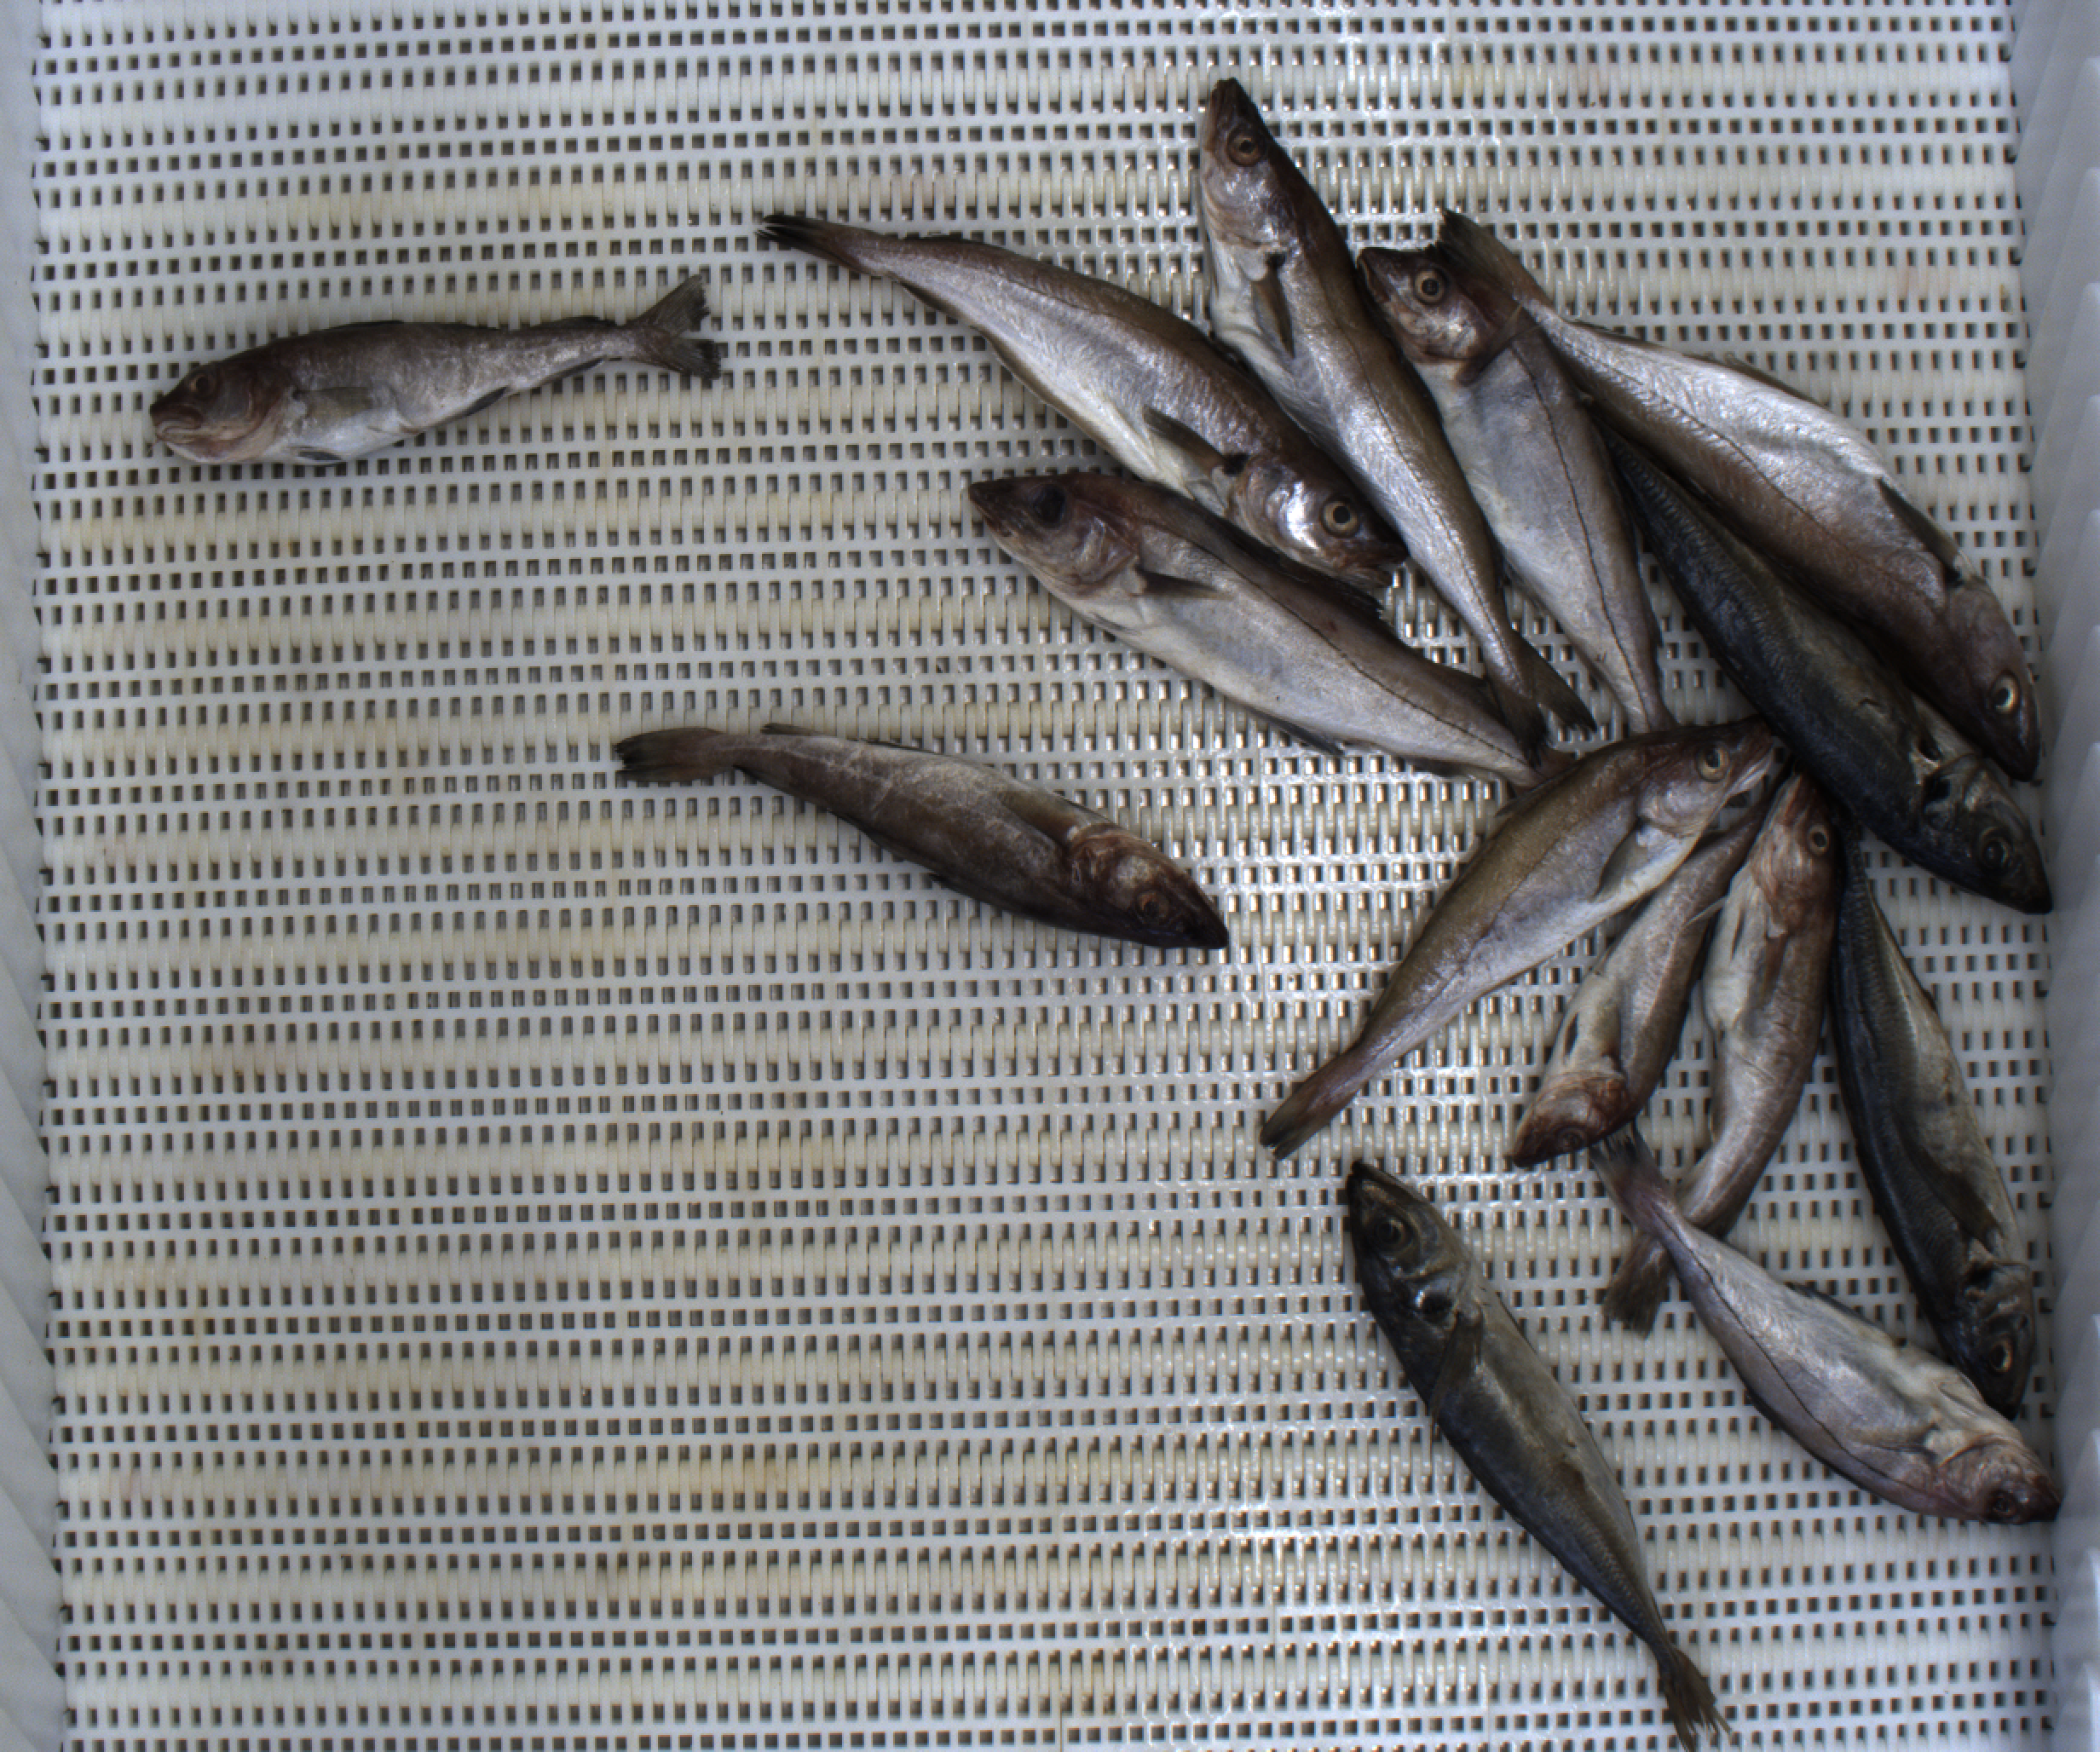
Total fish: 14
Cod: 4
Haddock: 3
Whiting: 4
Hake: 0
Horse mackerel: 3
Saithe: 0
Other: 0